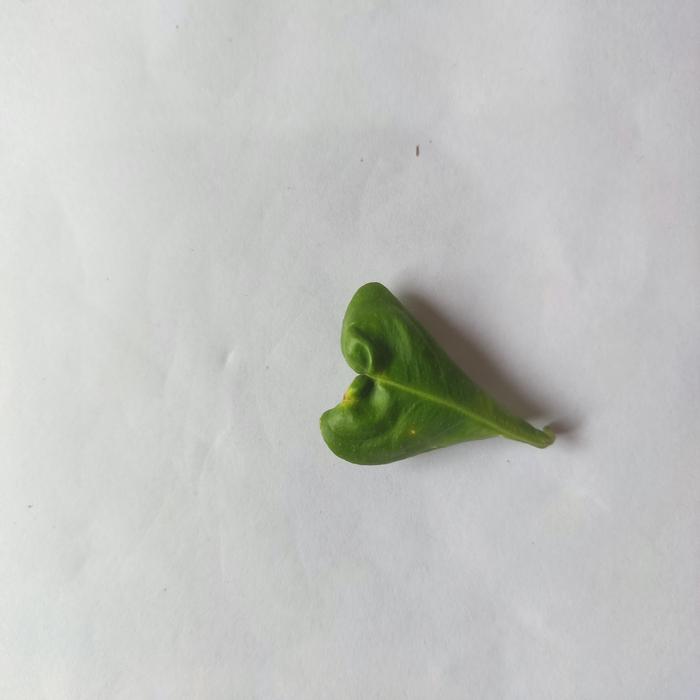
Crop: Lemon
Leaf condition: Leaf_Curl